Visappinte Vili

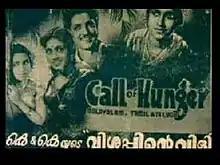

Visappinte Vili is a 1952 Indian Malayalam-language drama film directed by Mohan Rao and produced by Kunchacko and K. V. Koshi under the banner of K&K Combines. It stars Prem Nazir, Thikkurissy Sukumaran Nair, Kumari Thankam, Pankajavalli, Nanukuttan, Mathappan, S. P. Pillai and Baby Girija.